Christiana Herringham

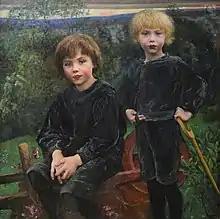
Geoffrey and Christopher Herringham, 1889 double portrait by Annie Swynnerton

Christiana and Wilmot Herringham had two sons. Christopher (1882–1893) died of rheumatoid arthritis. Geoffrey (1883–1914) was a professional soldier, killed at the Battle of Messines at the beginning of World War I.